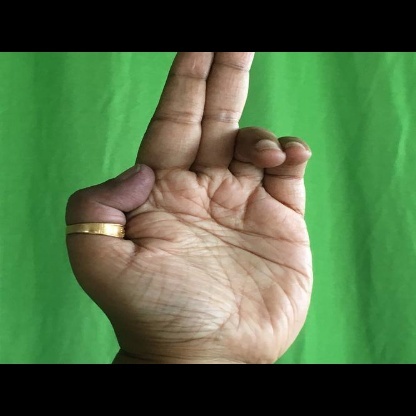
Mudra: Ardhapathaka